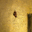
Label: cockroach